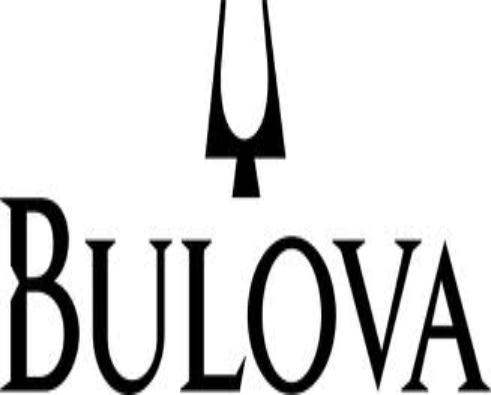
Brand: Bulova
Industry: Clothes